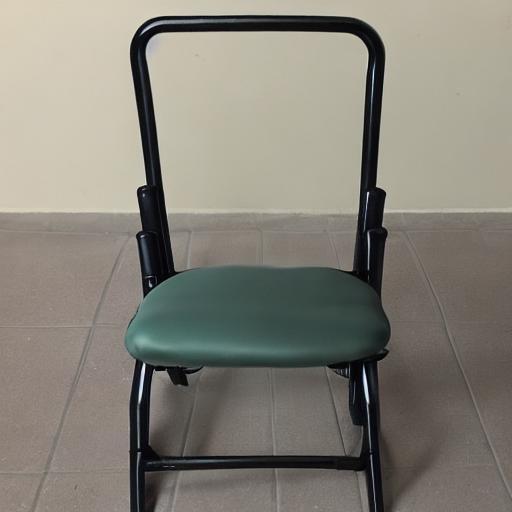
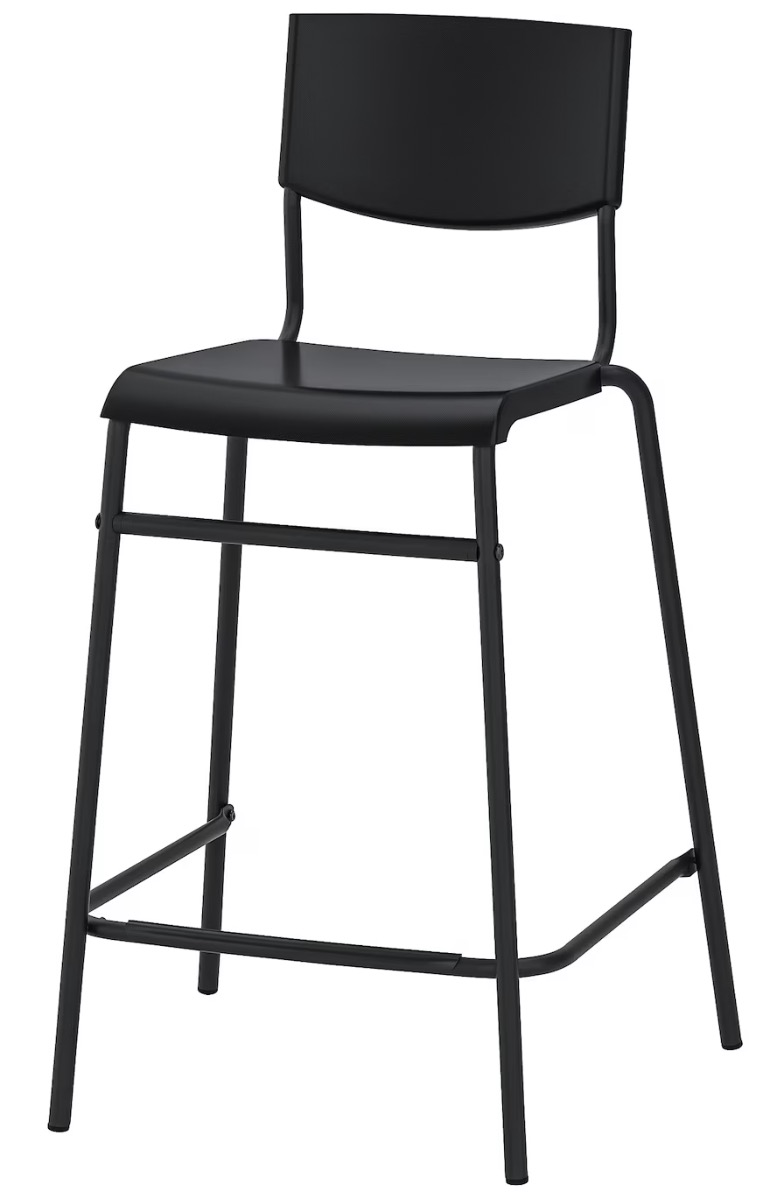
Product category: stool
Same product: no